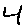
Label: 4